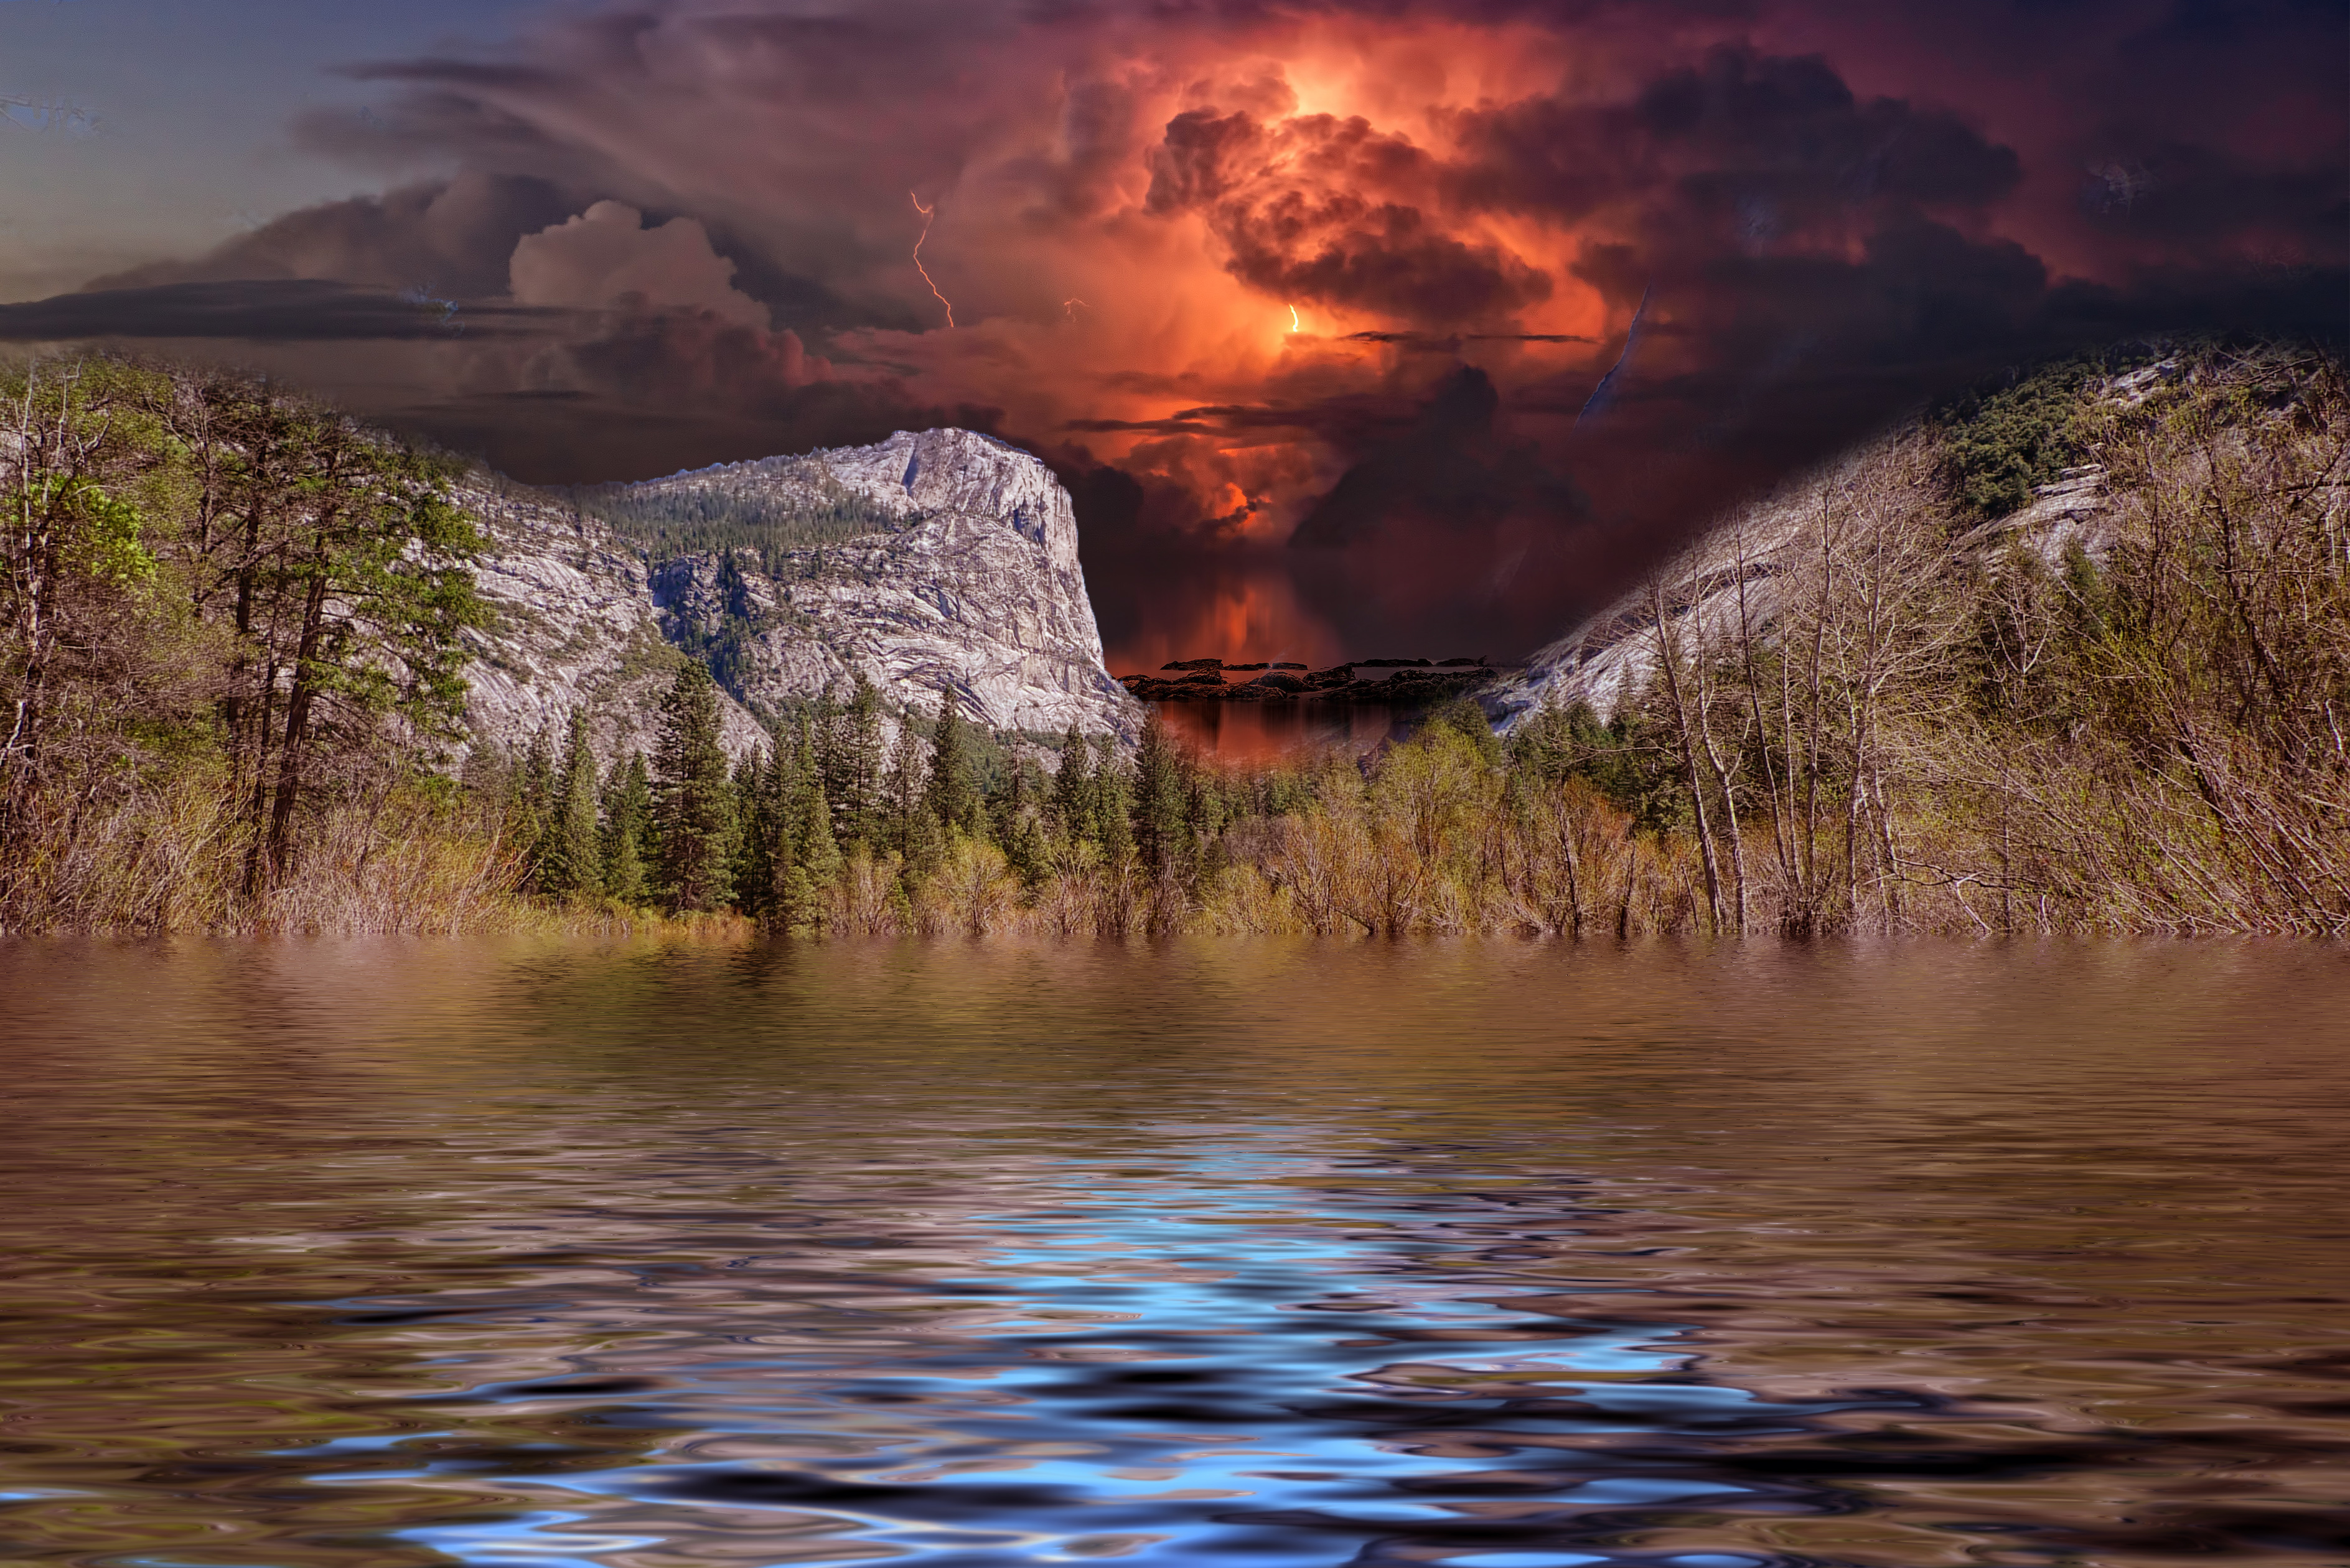
lake, landscape, nature, background, river, clouds, fantasy, reflection, sky, water, wilderness, cloud, tree, atmosphere, morning, loch, dawn, evening, geological phenomenon, bank, mountain, rock, dusk, sunset, horizon, sunlight, national park, meteorological phenomenon, computer wallpaper, formation, sunrise, watercourse, calm